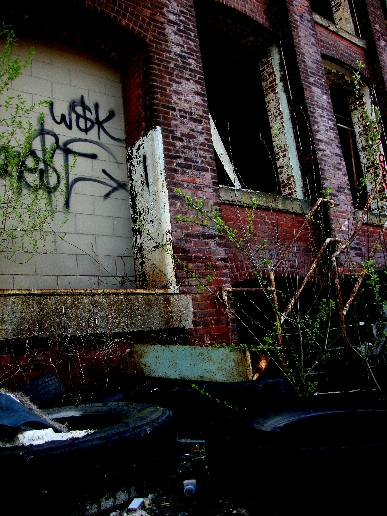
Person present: No